John Simon (pathologist)

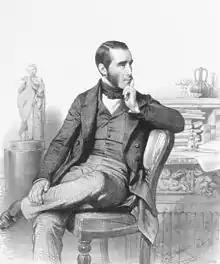
Lithograph of John Simon by Charles Baugniet (1848)

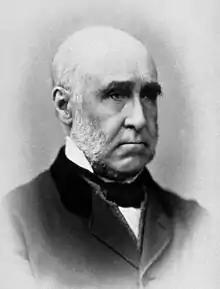
John Simon in 1881

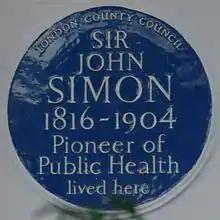
Blue plaque, 40 Kensington Square, Kensington, London

Sir John Simon (10 October 1816 – 23 July 1904) was an English pathologist, surgeon and public health officer. He was the first Chief Medical Officer for Her Majesty's Government from 1855 to 1876.